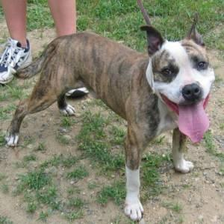
Species: dog
Breed: american pit bull terrier